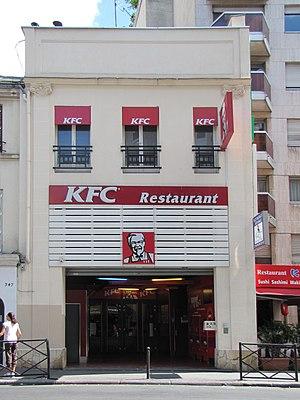
Ancien cinéma de quartier, 349 rue de Vaugirard, Paris 15
La rue de Vaugirard, qui traverse les 6ᵉ et 15ᵉ arrondissements, est la plus longue voie de Paris intra-muros, avec 4 360 mètres de longueur, correspondant à quatre cent sept numéros d'immeubles.